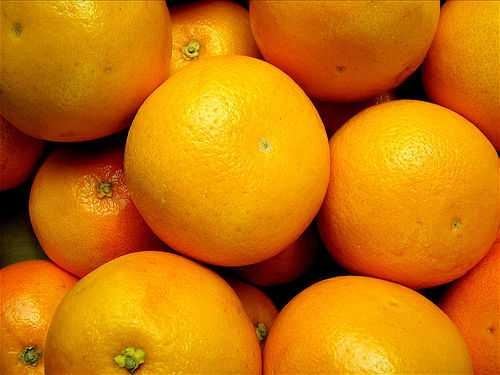
Label: Orange